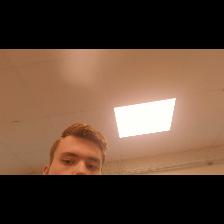
Label: Human